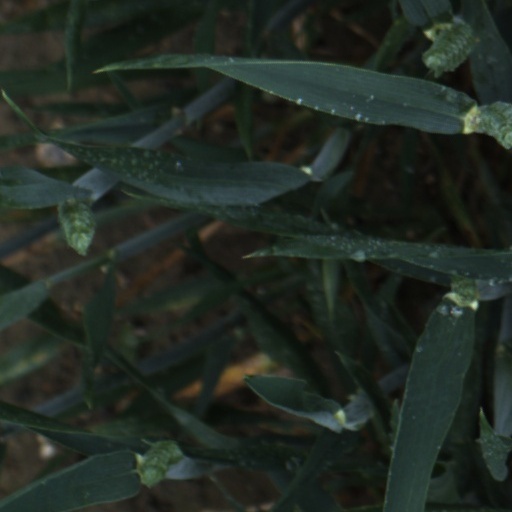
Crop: wheat